Bukom

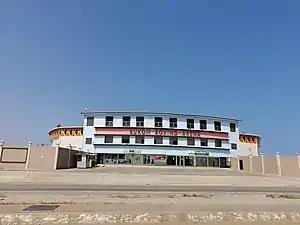
Bukom Boxing Arena

Bukom is a village and suburb of Accra, the capital of Ghana.